Nicolas Baudeau

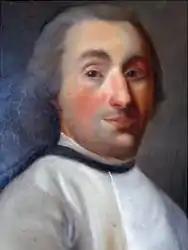
Nicolas Baudeau

Nicolas Baudeau (25 April 1730 – 1792) was a Catholic cleric, theologian and economist, who was born in Amboise, France.